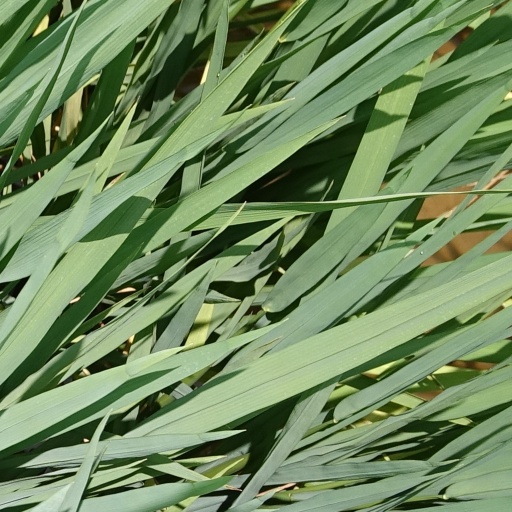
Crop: rice